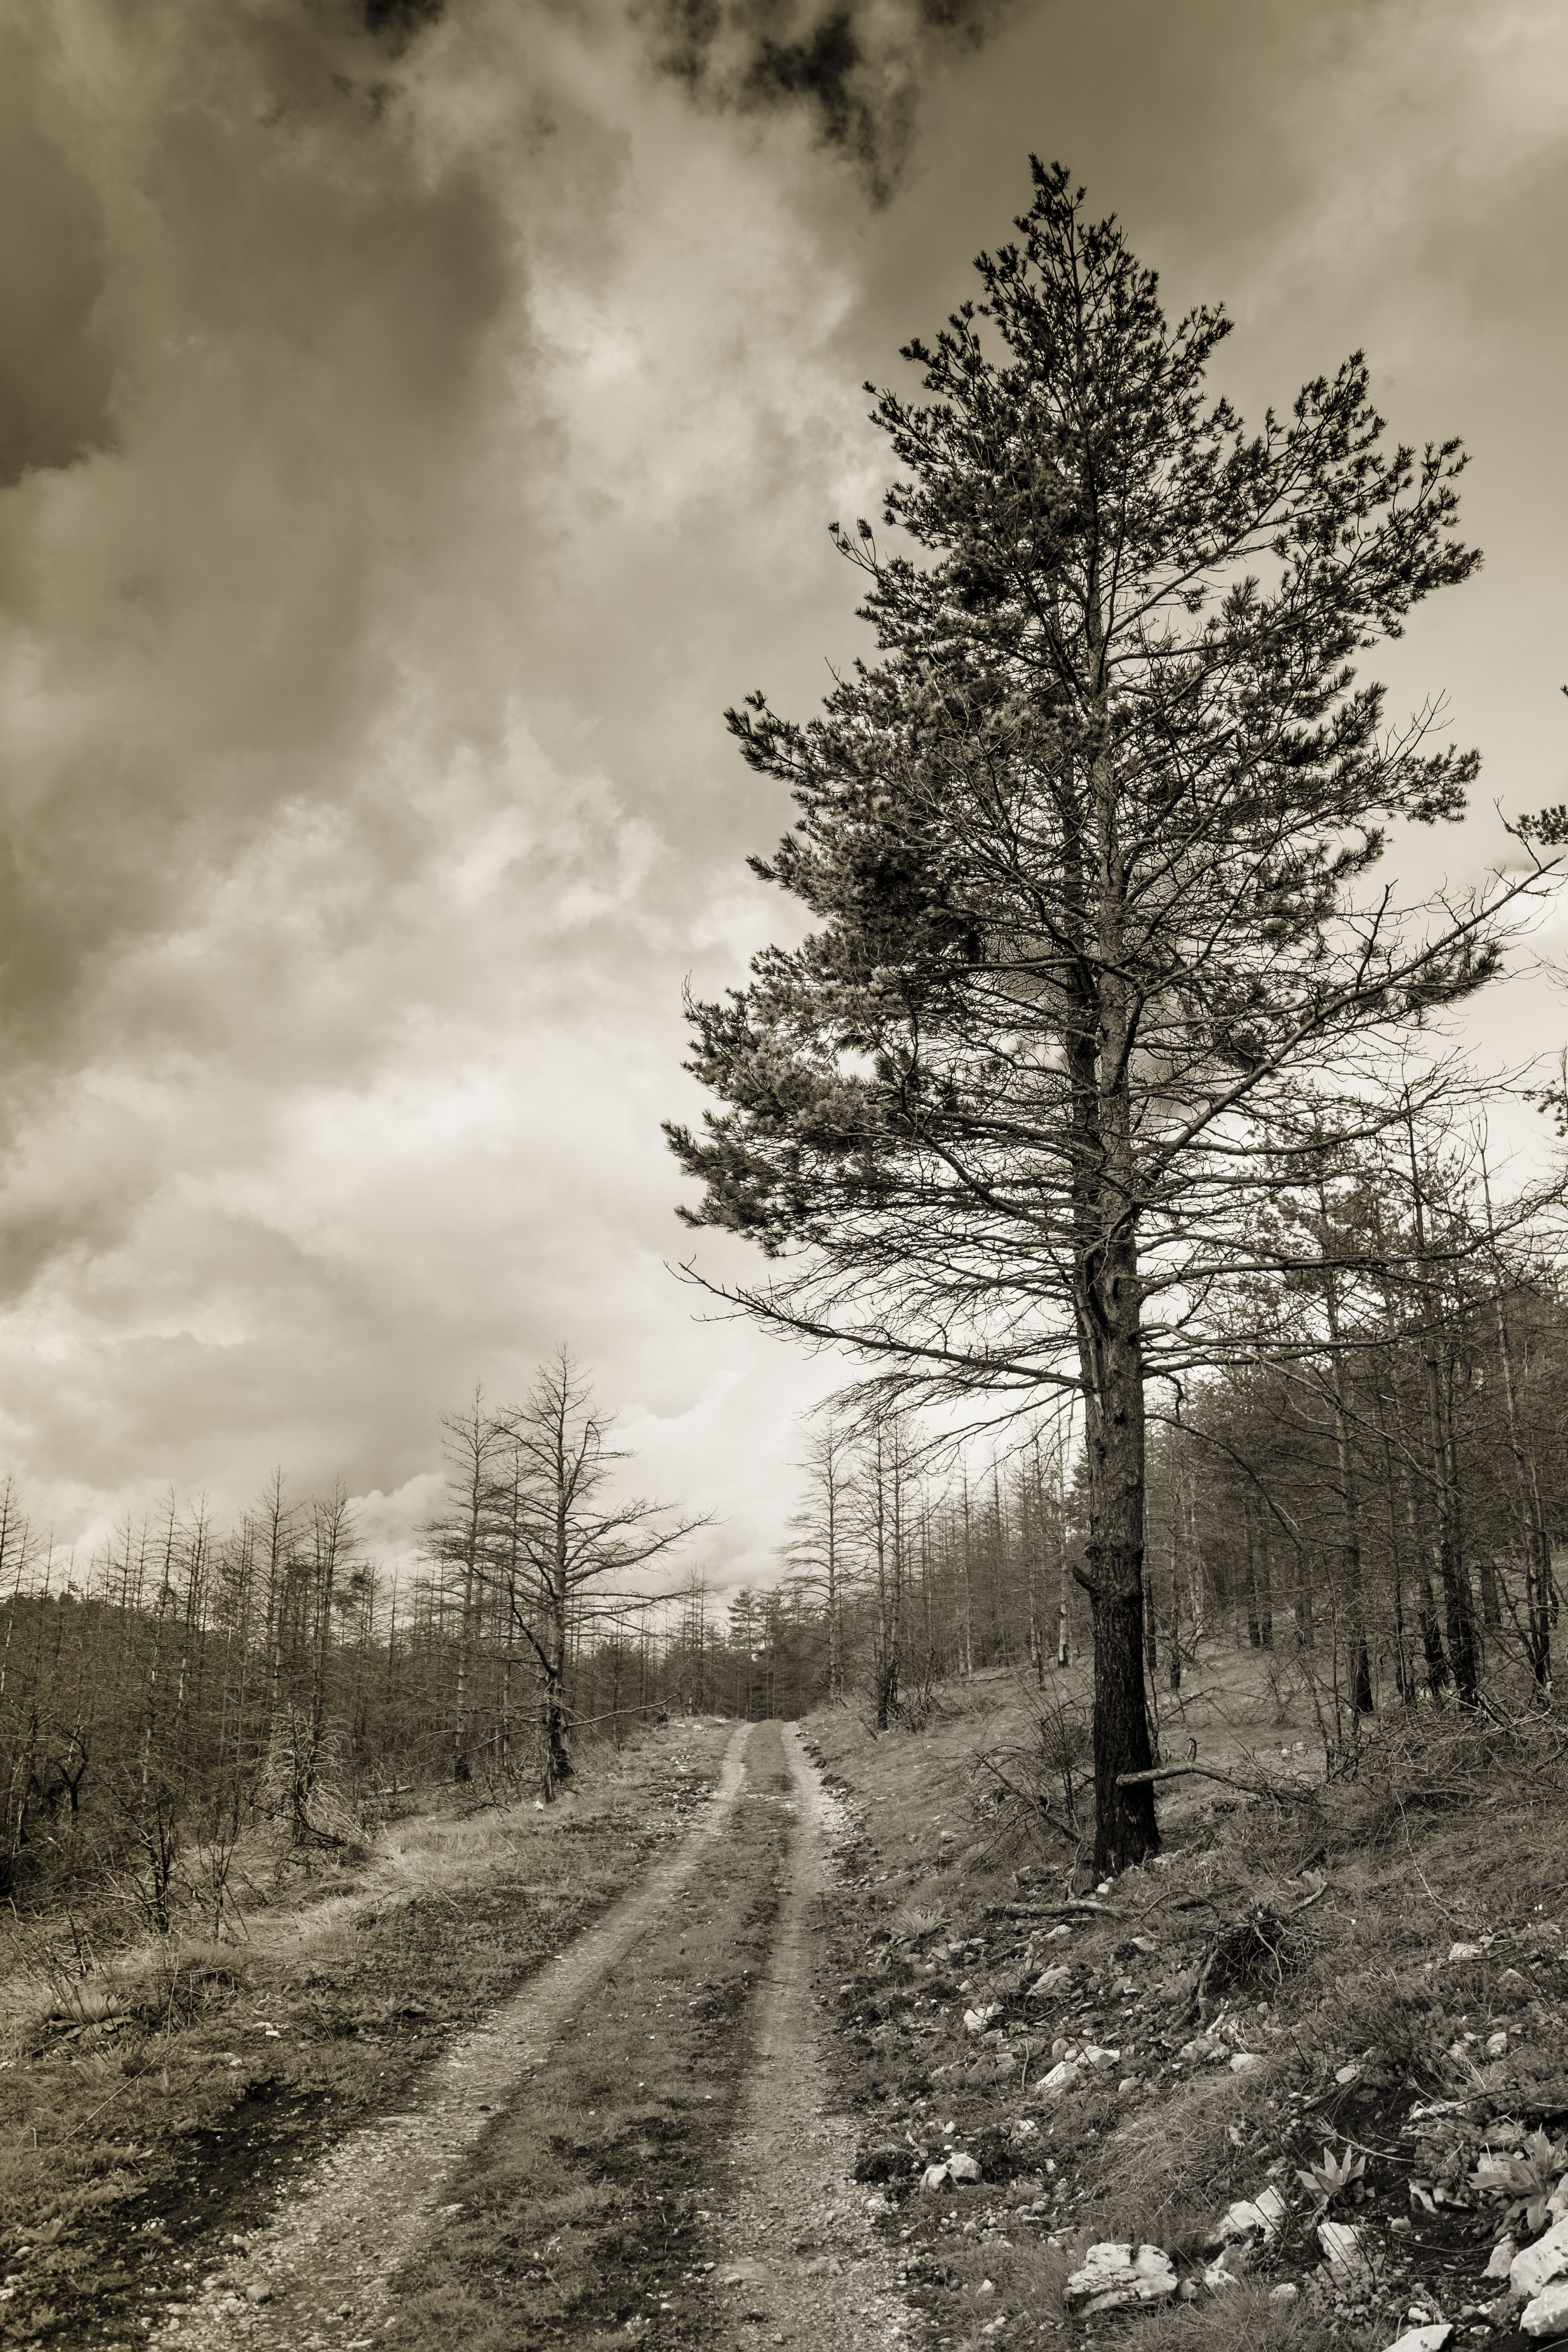
landscape, tree, nature, forest, path, outdoor, wilderness, branch, cold, winter, cloud, black and white, sky, road, monochrome, conifer, sepia, clouds, woodland, meteorological phenomenon, pine family, monochrome photography, stock photography, woody plant, computer wallpaper, spruce fir forest